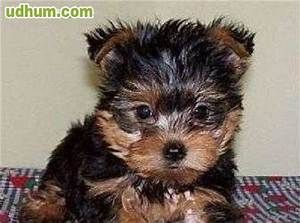
Label: dog